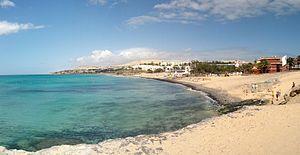
Costa Calma est une station balnéaire de la commune de Pájara sur l'île de Fuerteventura, dans l'archipel espagnol des Canaries.